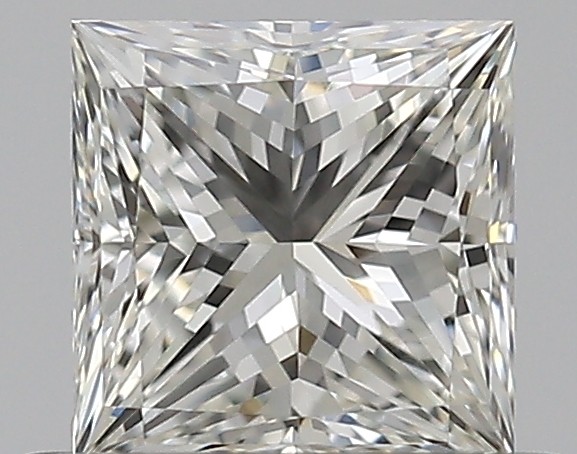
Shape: princess
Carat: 0.5
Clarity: VVS2
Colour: J
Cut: VG
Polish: EX
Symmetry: VG
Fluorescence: N
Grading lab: GIA
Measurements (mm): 4.31 x 4.28 x 3.19